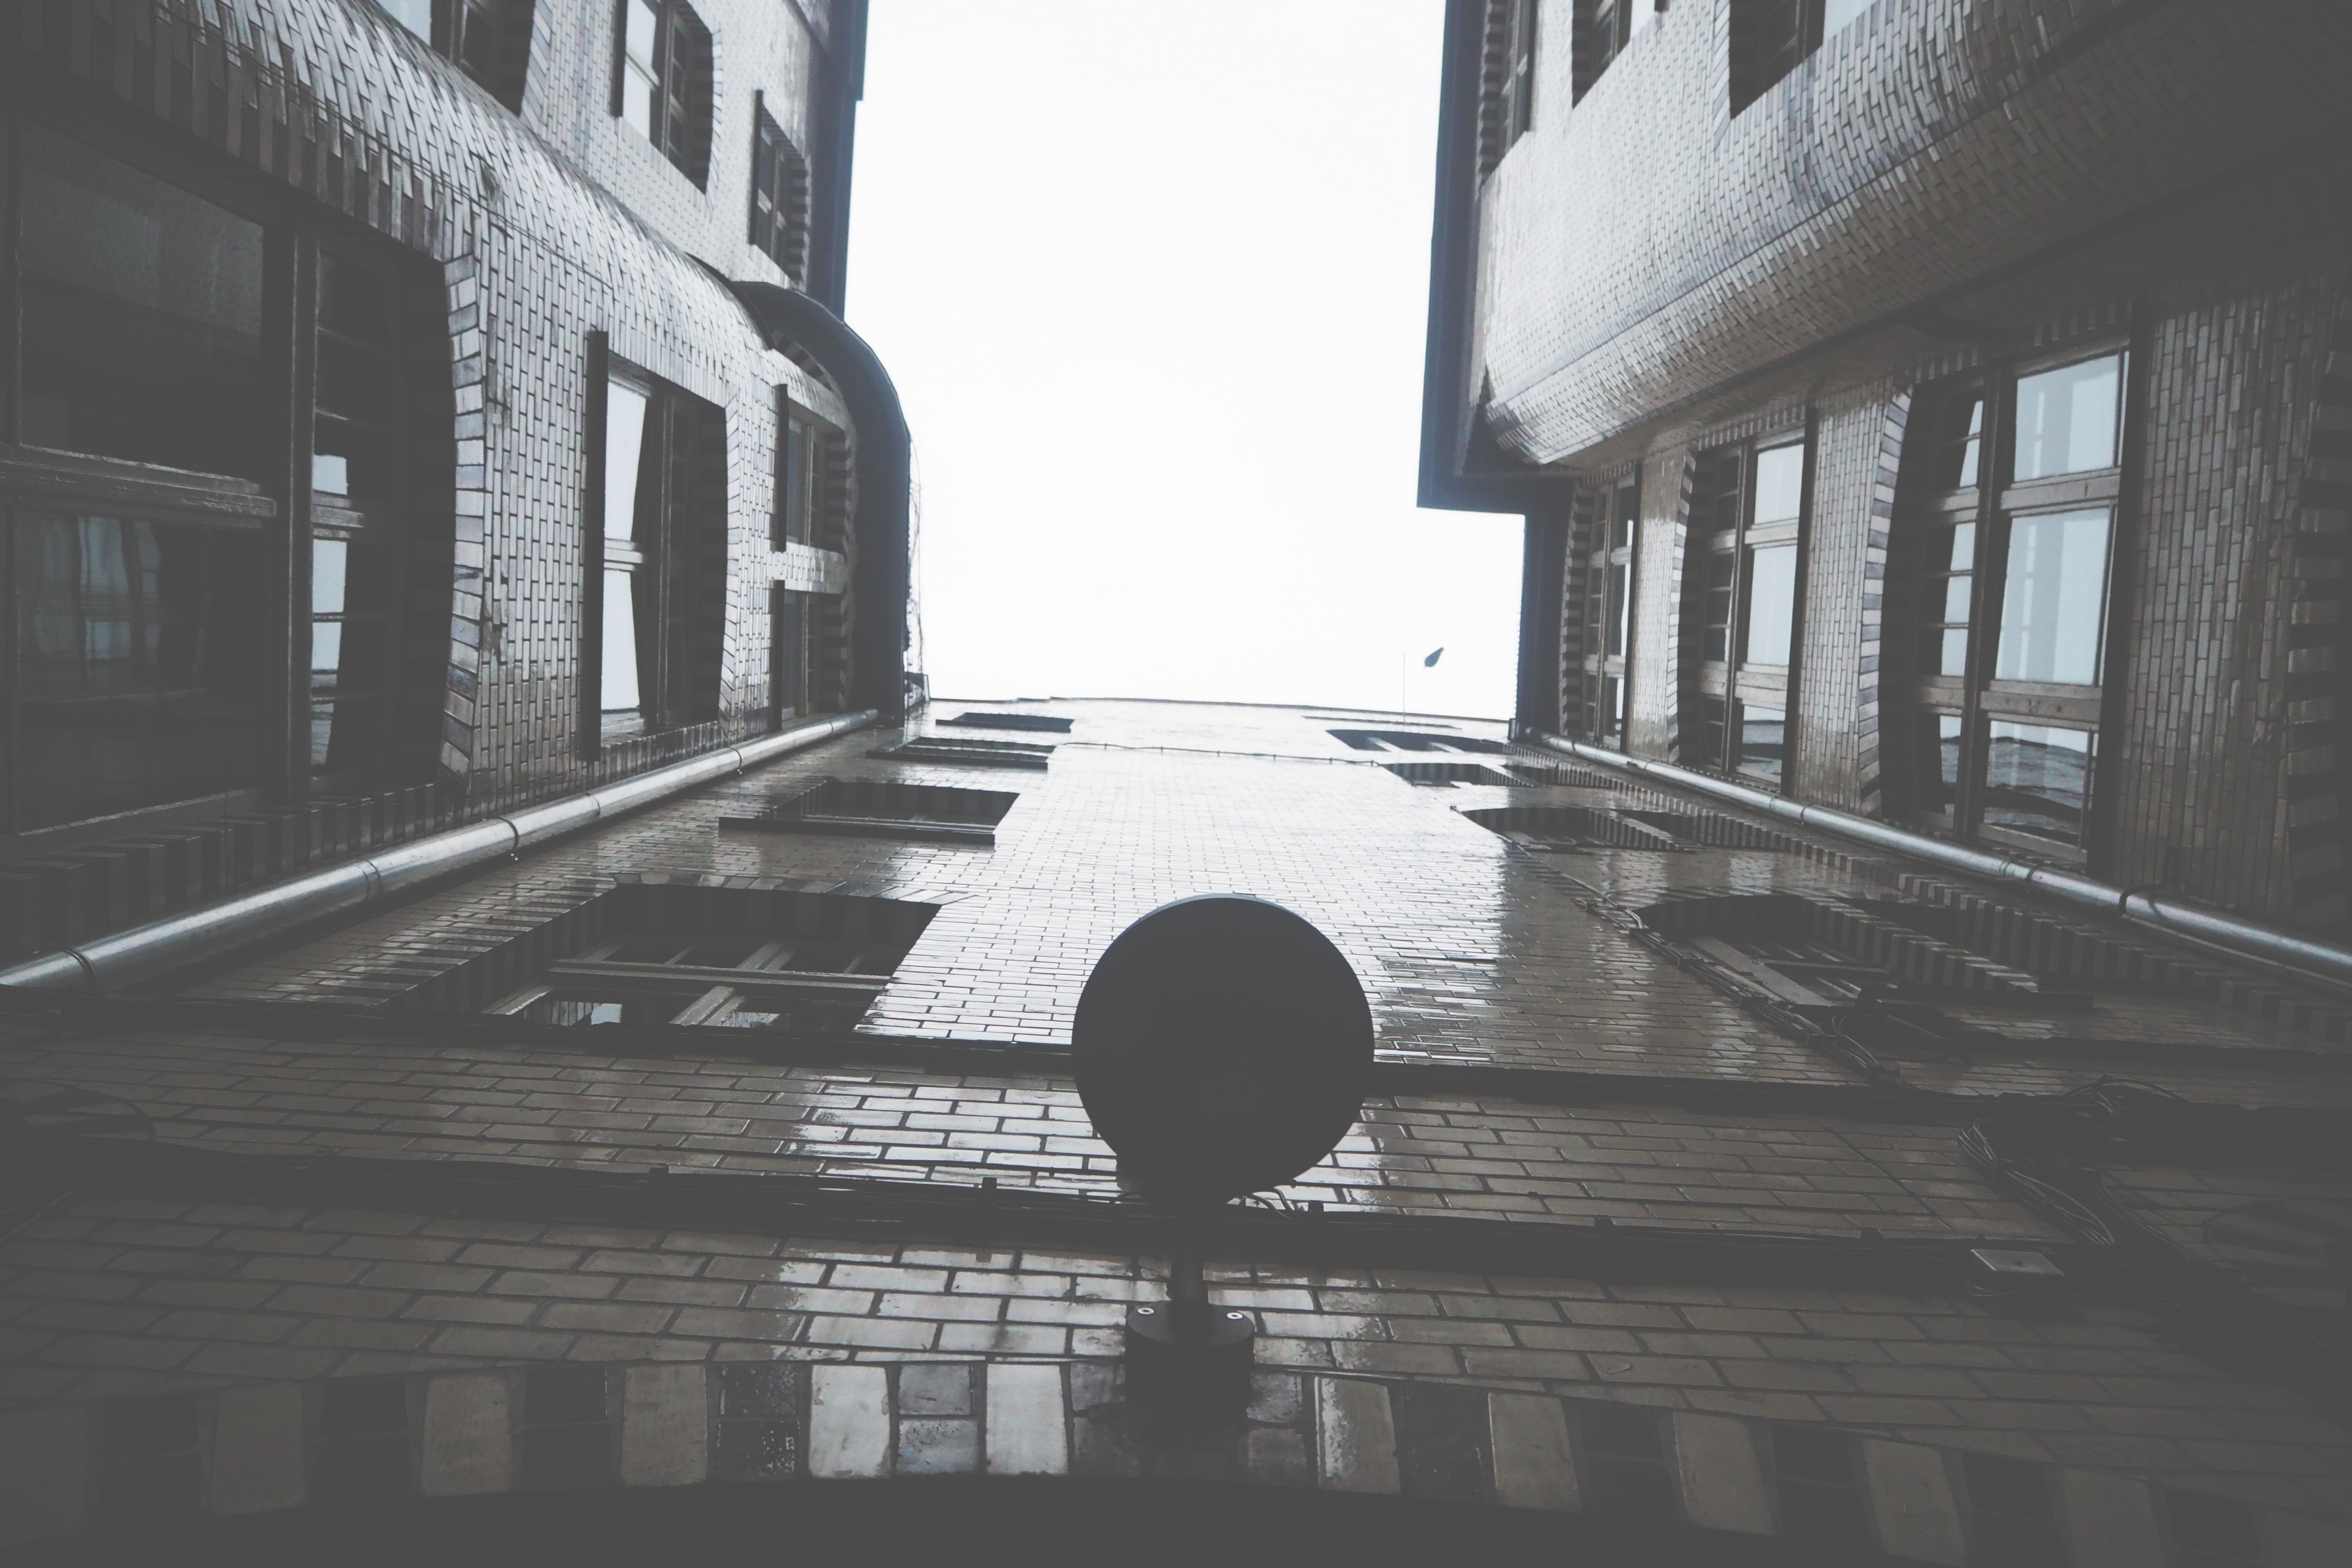
white, black, water, black and white, monochrome, sky, reflection, atmospheric phenomenon, architecture, line, monochrome photography, atmosphere, tree, photography, infrastructure, street, sunlight, wood, Tints and shades, building, road, alley, symmetry, stock photography, house, window, still life photography, city, shadow, flooring, style